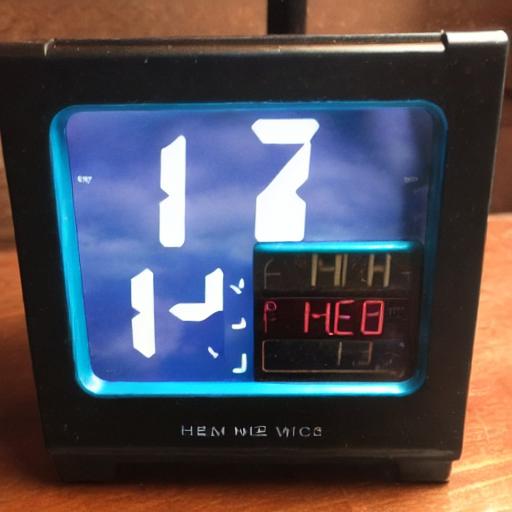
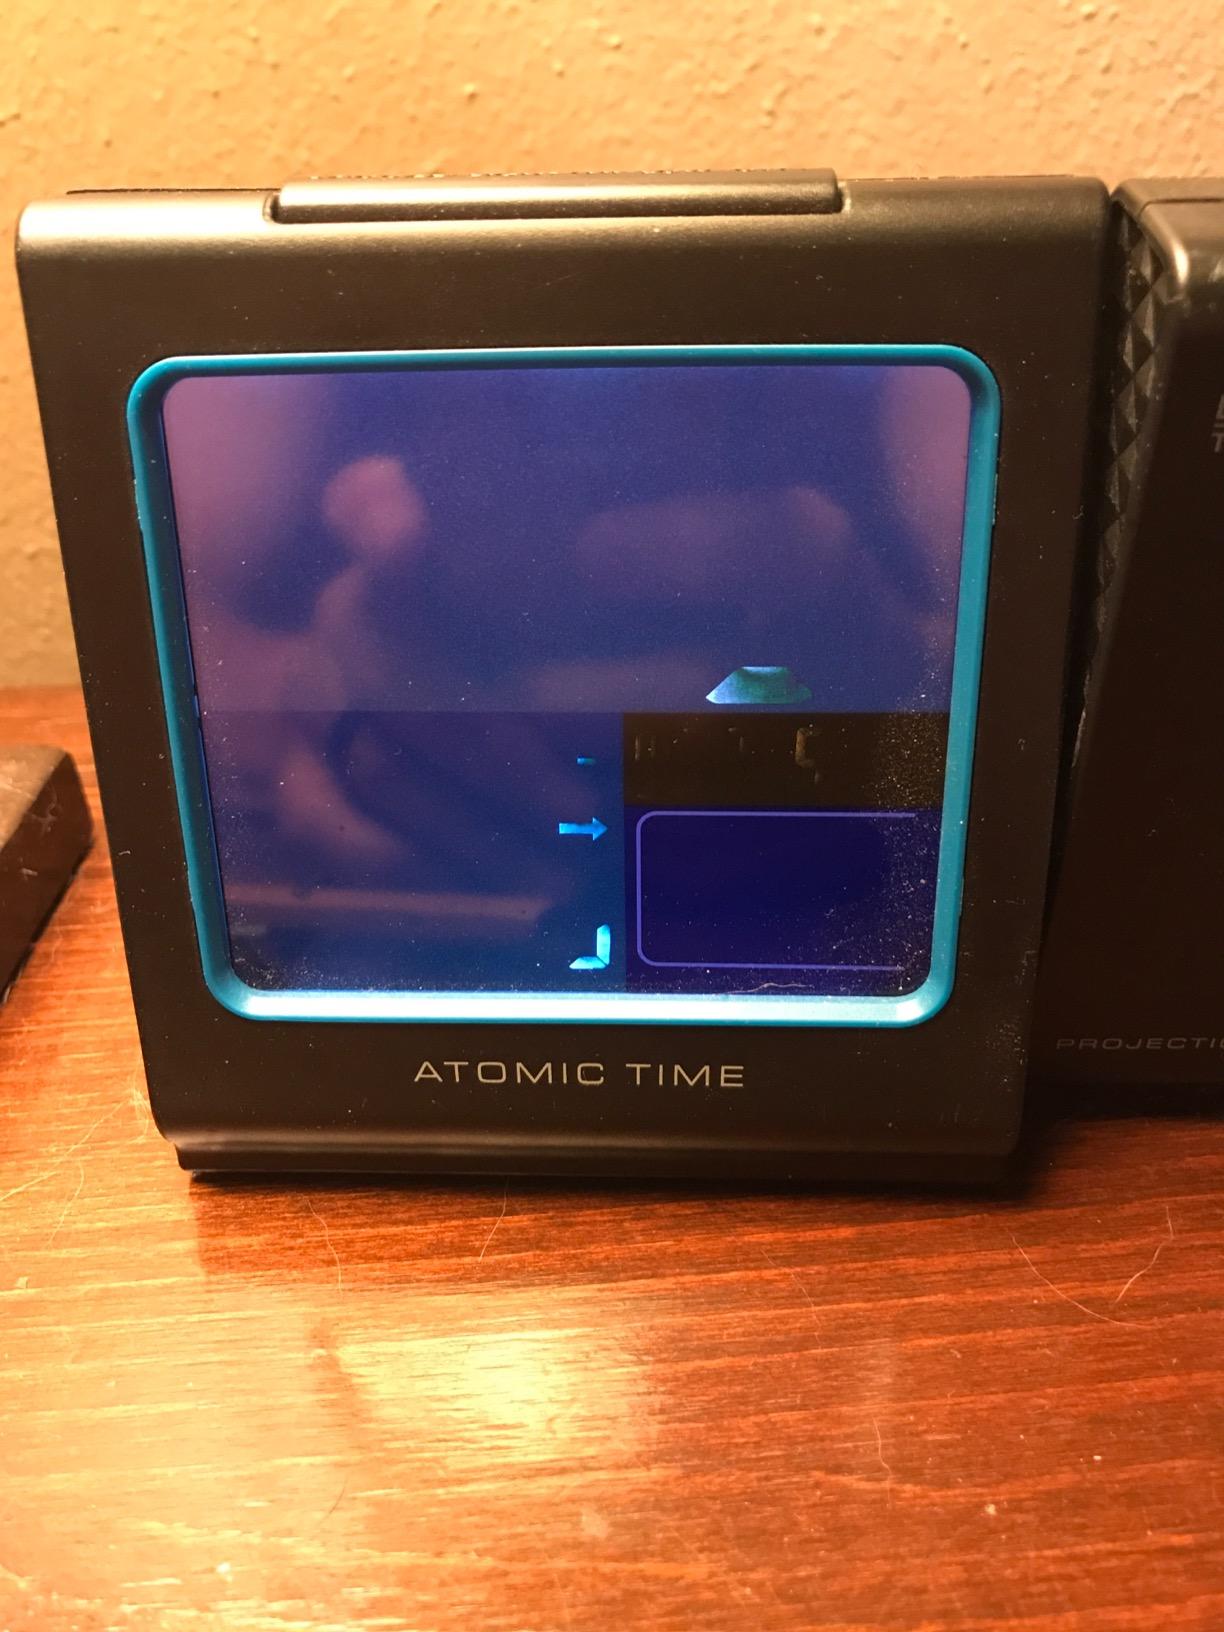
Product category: clock
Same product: no